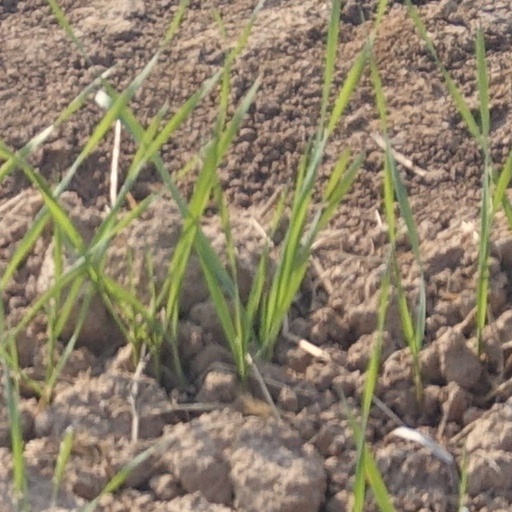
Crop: wheat